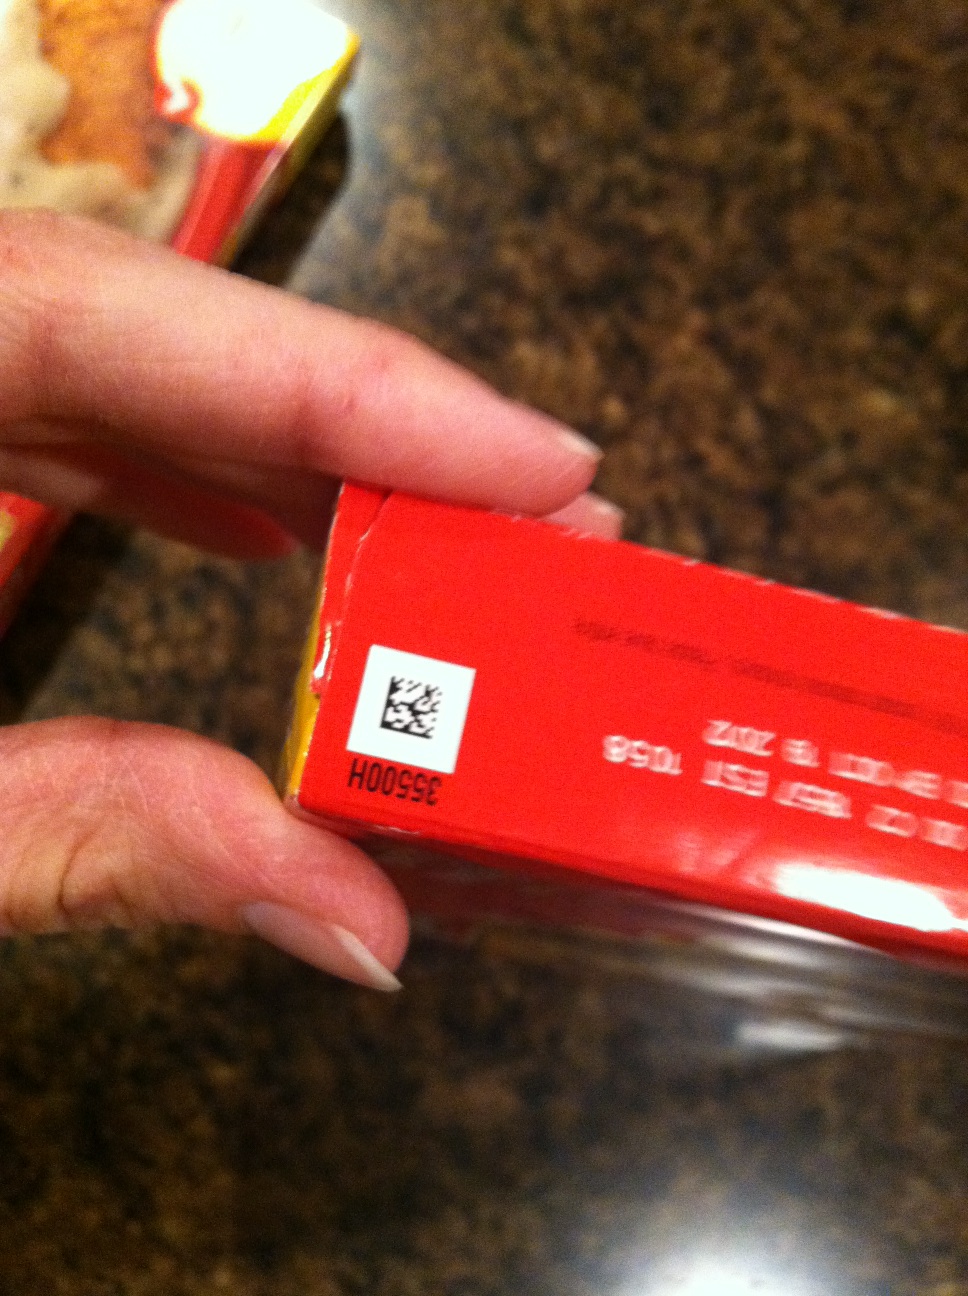Question: When does this expire?
Answer: unanswerable